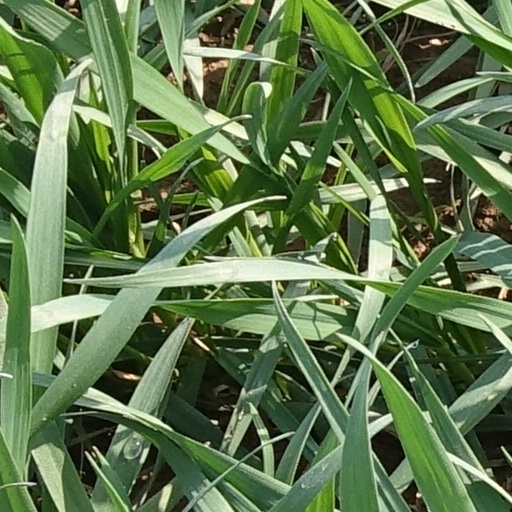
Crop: wheat